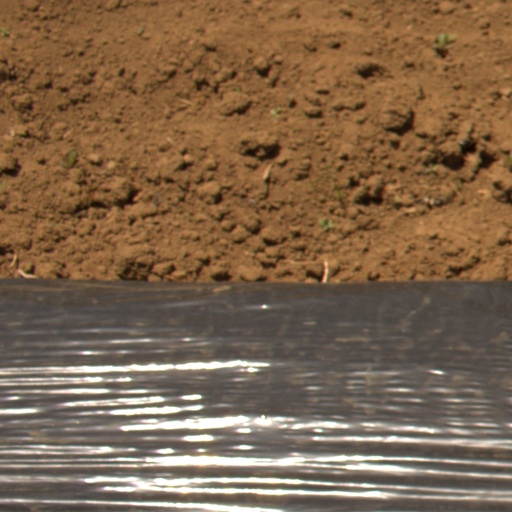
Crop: Jerusalem artichoke